Malappuram district

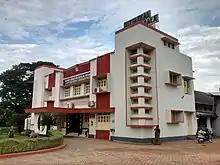
Out Patient Block of Kottakkal Arya Vaidya Sala

Malappuram is well connected by roads. There are four KSRTC stations in district. 2 National highways pass through district- NH 66 and NH 966. NH 66 reaches the district through Ramanattukara and connects the cities/towns including Tirurangadi, Kakkad, Kottakkal, Valanchery, Kuttippuram, and Ponnani and goes out from district through Chavakkad. Major cities/towns those are connected through NH 966 include Kondotty (Karipur Airport), Malappuram, and Perinthalmanna. The State Highways in the district are SH 23 (Shornur-Perinthalmanna), SH 28 (Malappuram-Vazhikadavu), SH 34 (Quilandy-Edavanna), SH 39 (Perumbilavu-Nilambur), SH 53 (Mundur-Perinthalmanna), Hill Highway, SH 60 (Angadipuram-Cherukara), SH 62 (Guruvayur-Ponnani), SH 65 (Parappanangadi-Areekode), SH 69 (Thrissur-Kuttipuram), SH 70 (Karuvarakundu – Melattur), SH 71 (Tirur-Manjeri), SH 72 (Malappuram – Tirurangadi), and SH 73 (Valanchery-Nilambur). The length of road maintained by Kerala PWD in district is 2,680 km. Out of this, 2,305 km constitute district roads. The remaining 375 km consists of State Highways. The "Nadukani Churam" Ghat Road connects Malappuram with Nilgiris.